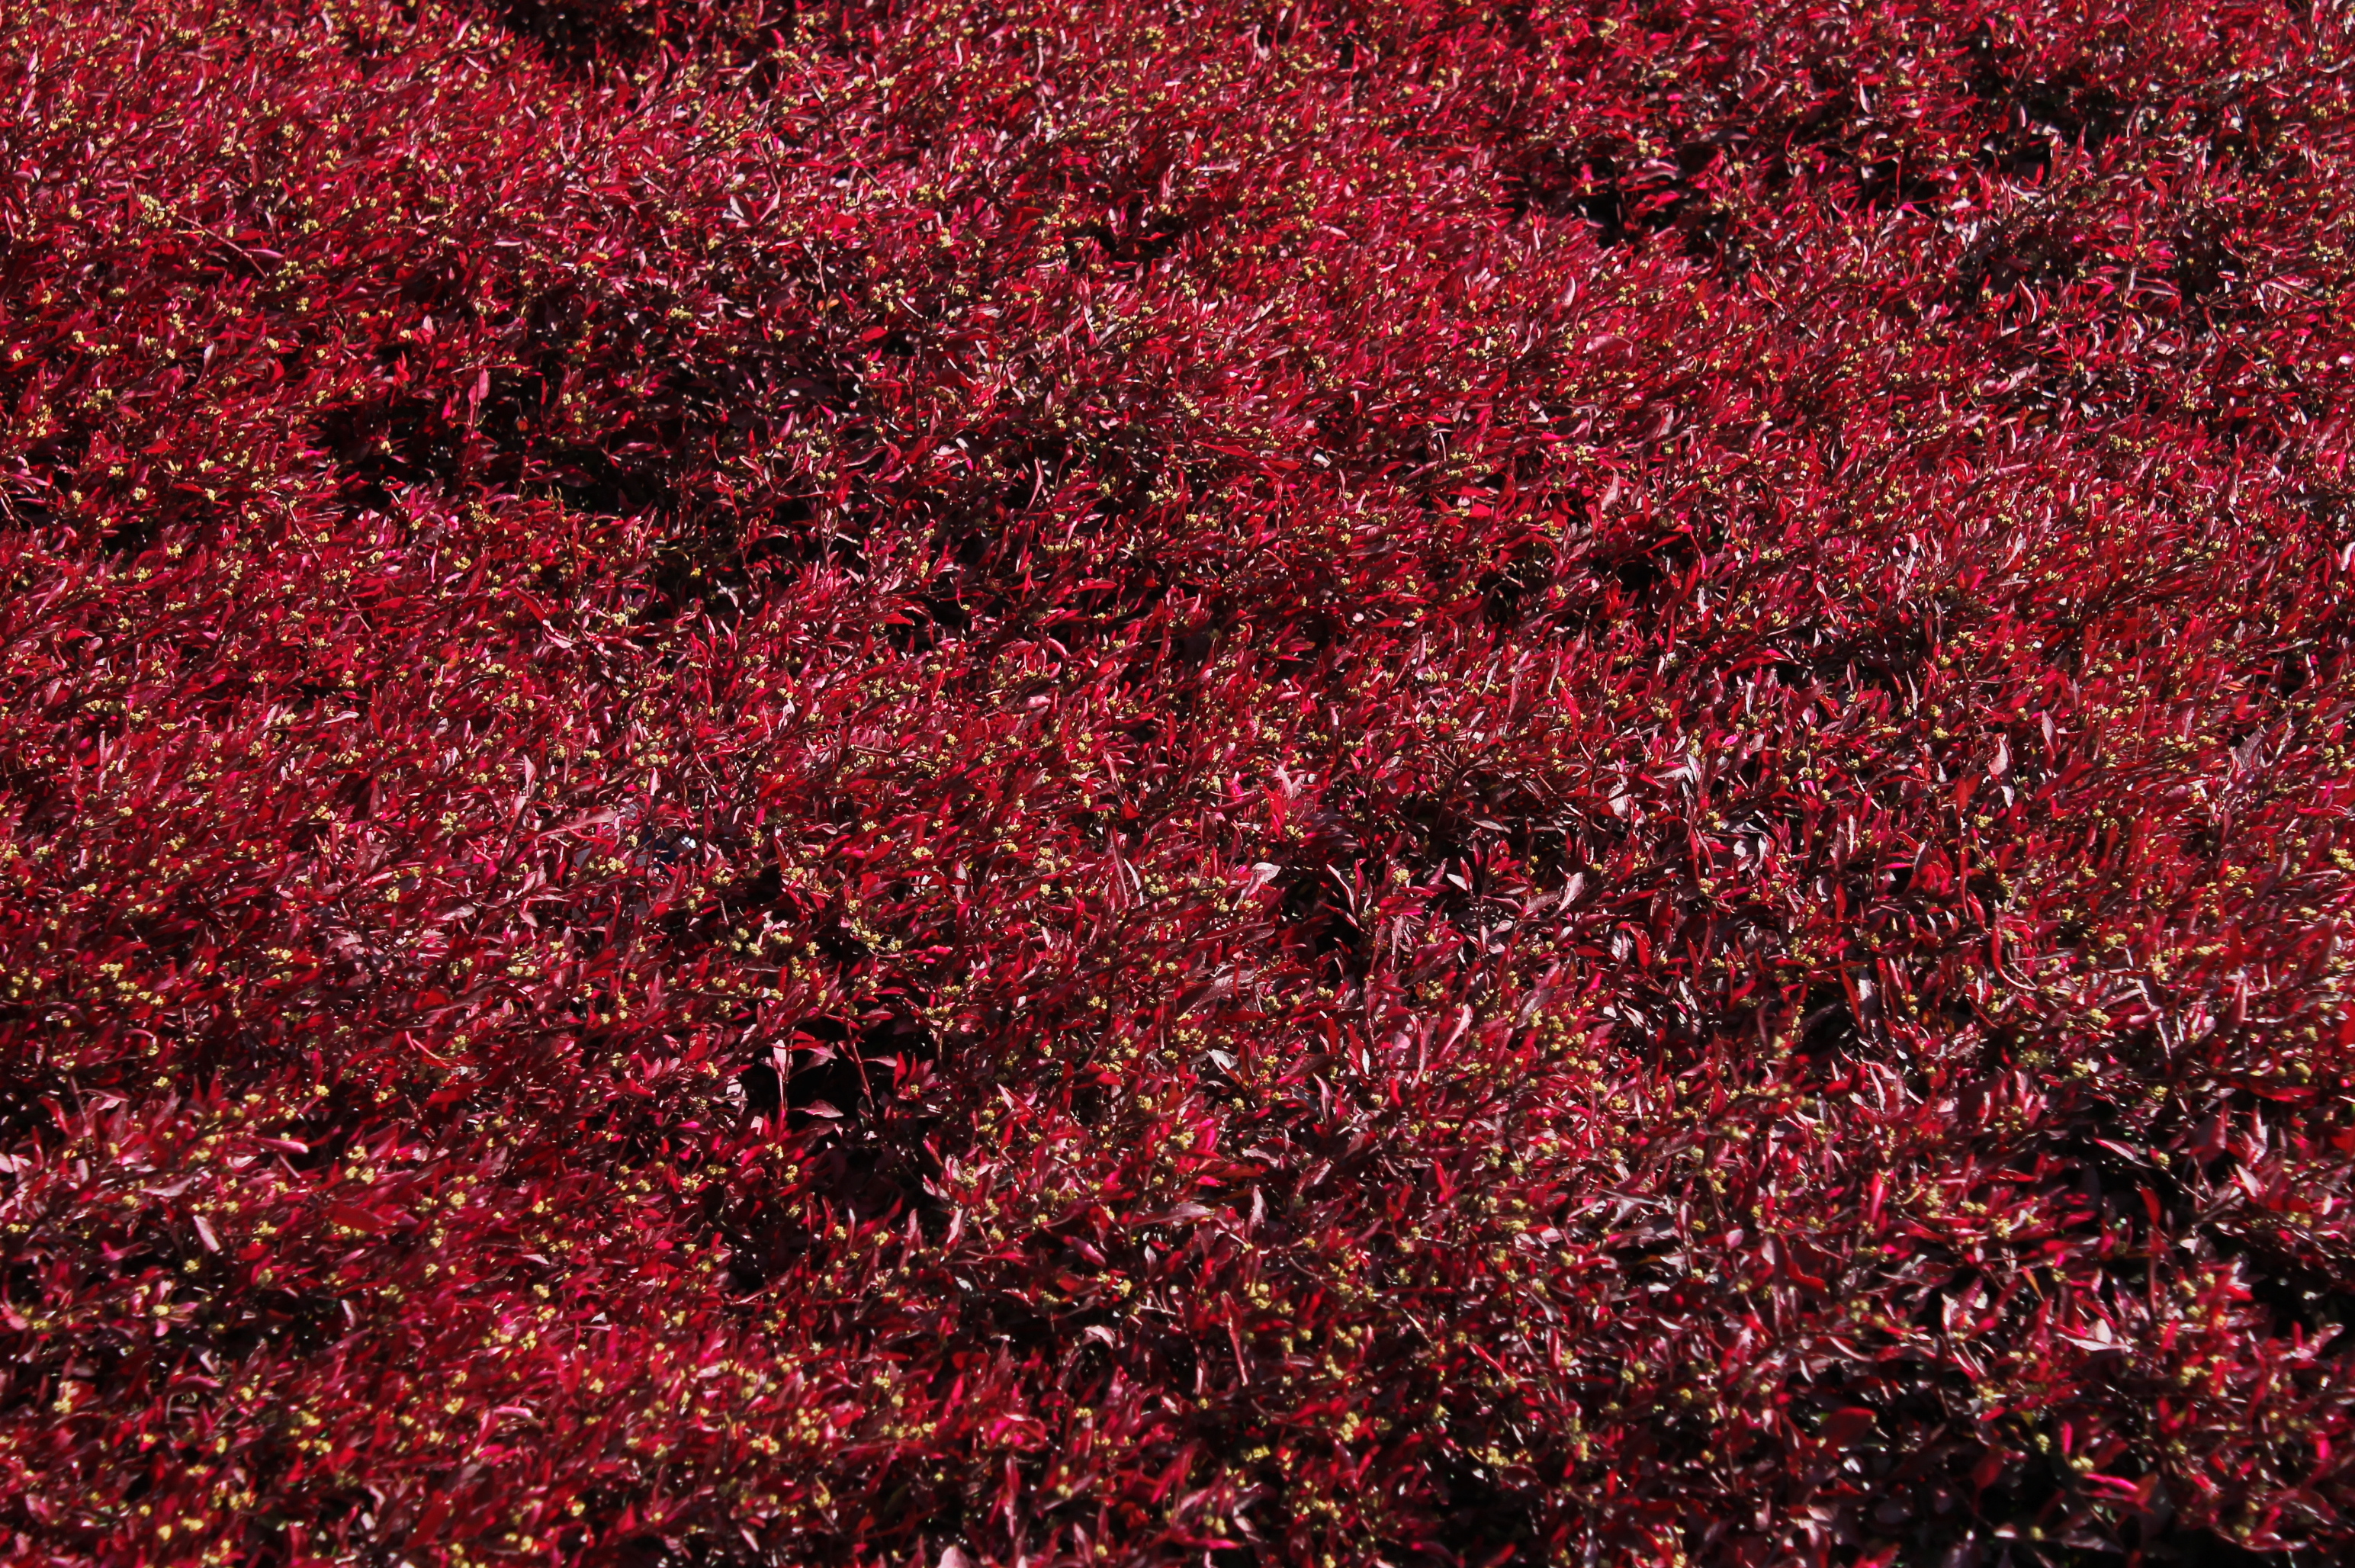
garden, plants, red, tree, plant, woody plant, shrub, carmine, flower, berberis